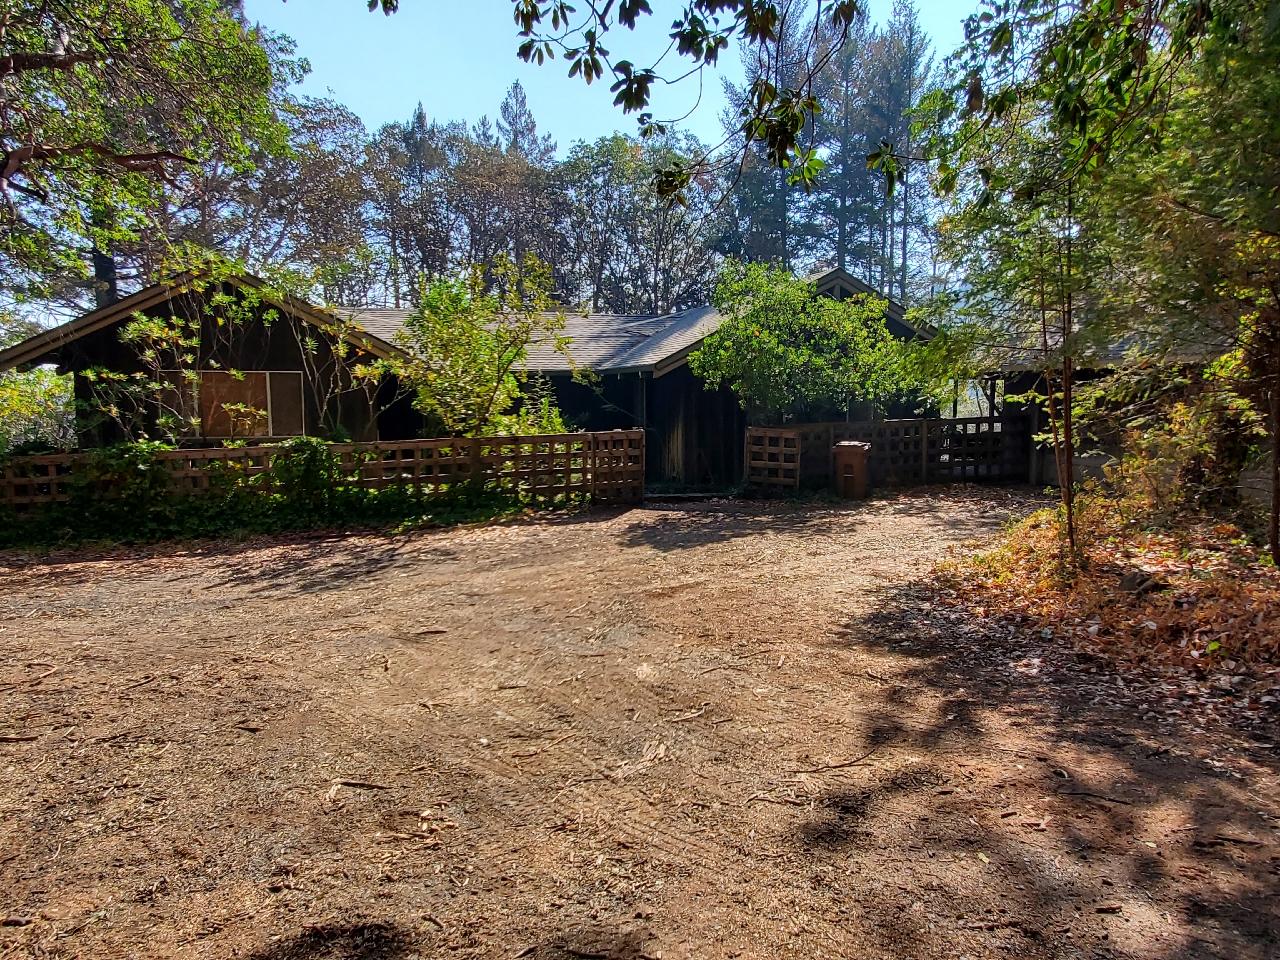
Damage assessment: no_damage